George Frederick Pentecost

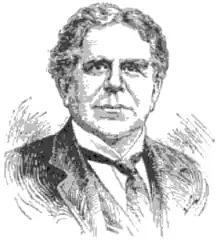

George Frederick Pentecost (1842–1920) was a prominent American evangelist and co-worker with Revivalist D.L. Moody.